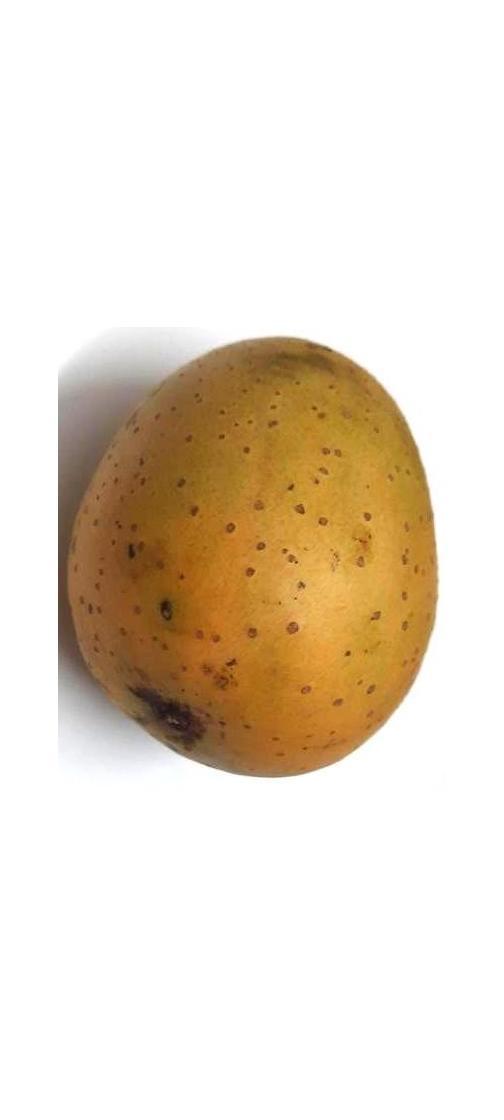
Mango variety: Gourmoti